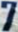
Number: 7